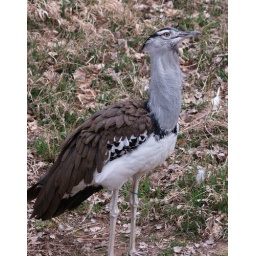
Biggest flying bird in Africa